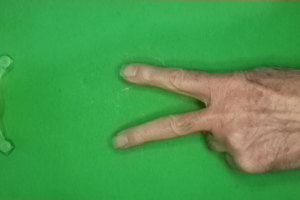
Label: scissors